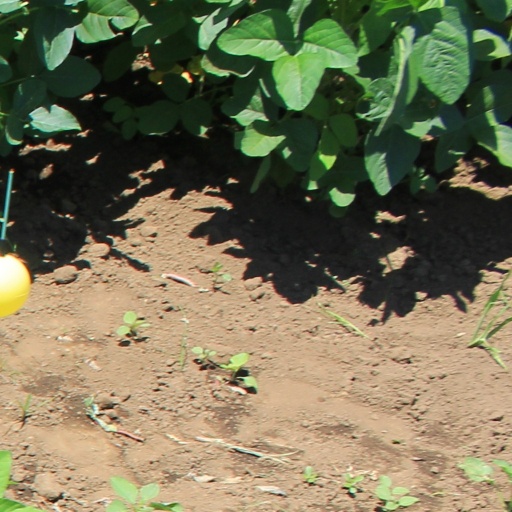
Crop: soybean